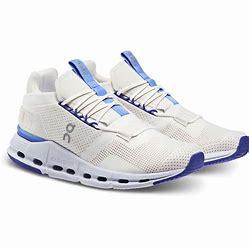
Brand: ON
Model: Cloudnova